François-Paul Brueys d'Aigalliers

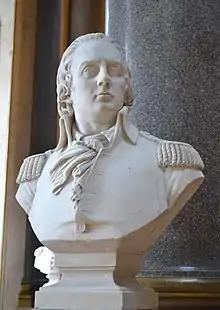
Bust of François-Paul Brueys d'Aigalliers

Bonaparte noted Brueys's conduct in Italy and made him commander-in-chief of the fleet that would transport his army for the Egyptian campaign, with the rank of vice-admiral and flying his flag on the "Orient". The fleet set sail from Toulon on 19 May 1798.